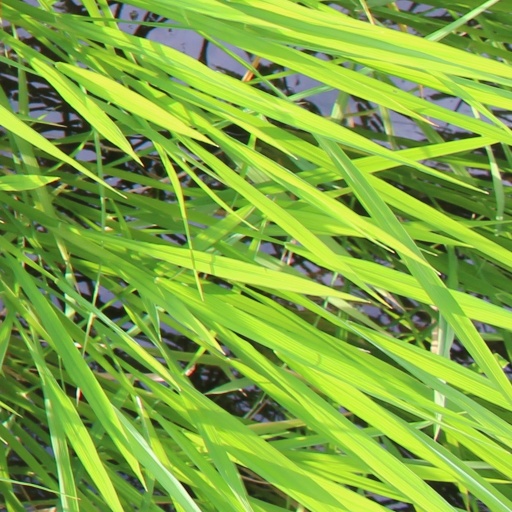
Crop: rice